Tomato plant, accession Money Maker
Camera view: bottom (45 deg); turntable rotation: 180 degrees
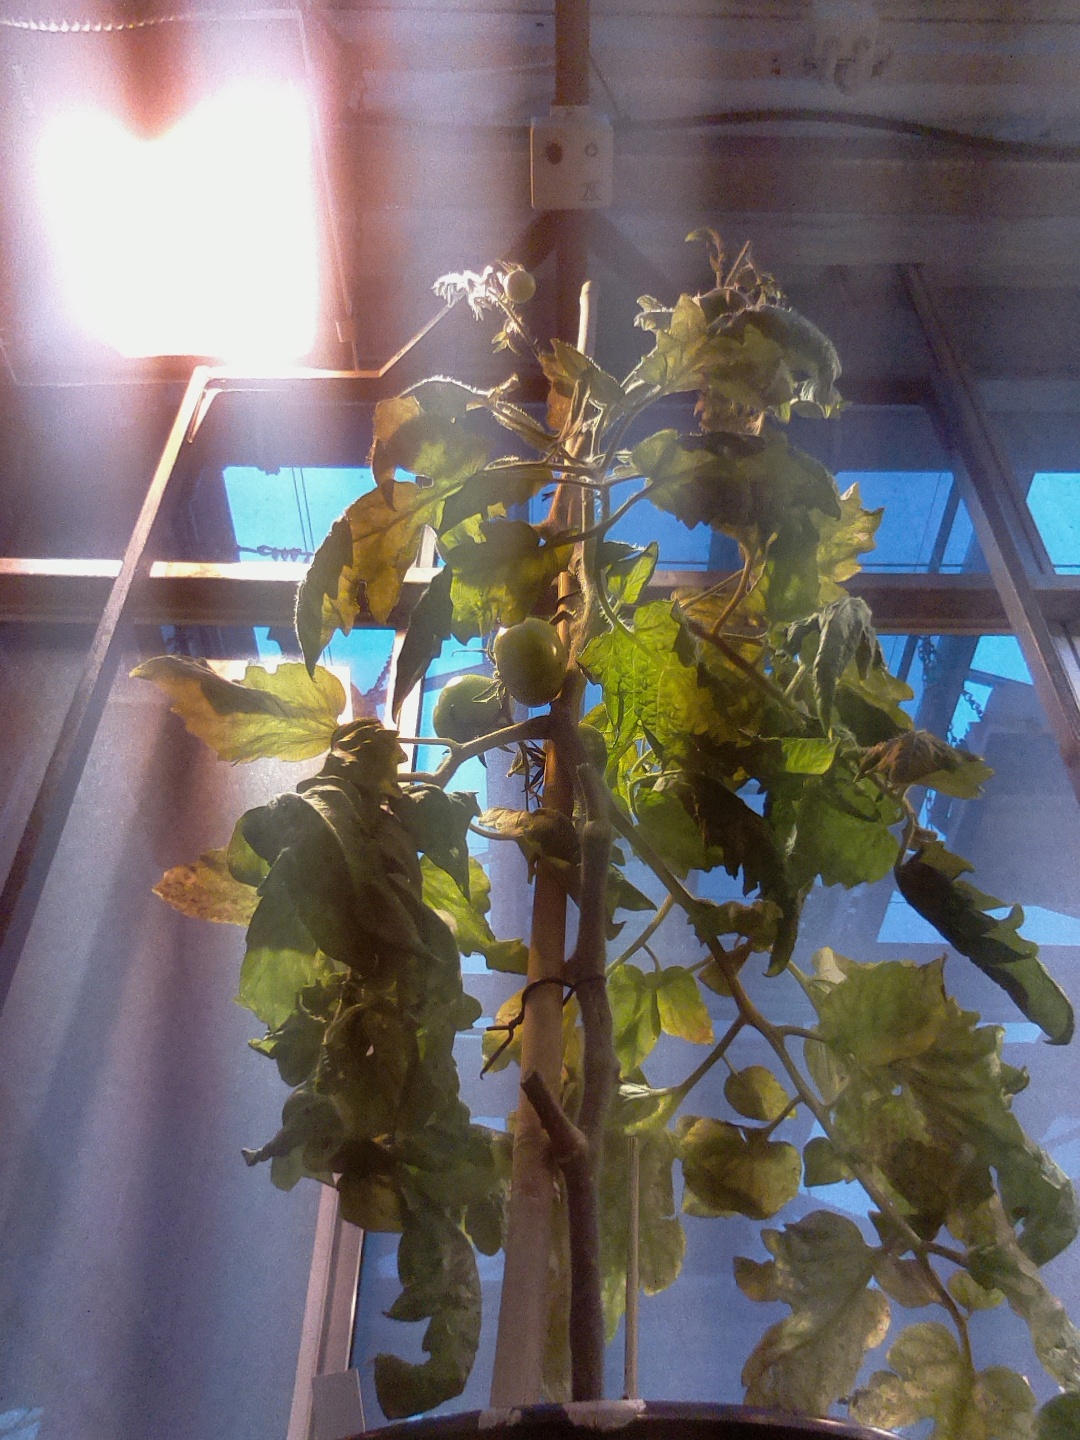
BBCH growth stage 76: 60%-70% of final fruit size